Jolanta Fedak

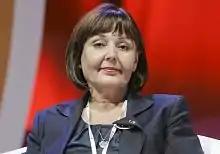
Fedak in 2011

Jolanta Beata Fedak (21 September 1960 – 31 December 2020) was a Polish politician who served as Minister of Labour and Social Policy from 2007 to 2011.